Vaiśravaṇa

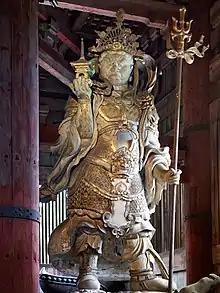
Tamonten statue at Tōdai-ji, Nara

In China, Vaiśravaṇa, also known as Píshāméntiān (毗沙門天), is one of the Four Heavenly Kings, and is he is considered to be a warrior god and protector of the north. He is also regarded as one of the "Twenty Devas" (二十諸天 Èrshí Zhūtiān) or the "Twenty-Four Devas" (二十四諸天 Èrshísì zhūtiān), a group of Buddhist dharmapalas who manifest to protect the Dharma. In Chinese Buddhist iconography, he holds a pagoda in his right hand and a trident in his left hand. In Chinese temples, he is often enshrined within the Hall of the Heavenly Kings (天王殿) with the other three Heavenly Kings. His name Duōwén Tiānwáng (多聞天王 lit. "listening to many (teachings)") is a reference to the belief that he guards the place where the Buddha teaches. In Taoist belief, he is conflated with the god Li Jing, whose iconography incorporates many of Vaiśravaṇa's characteristics, such as carrying a pagoda.